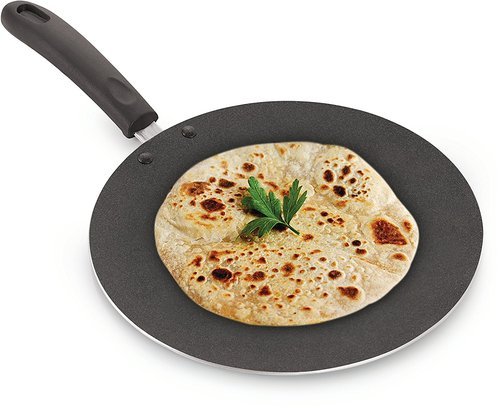
Dish: chapati